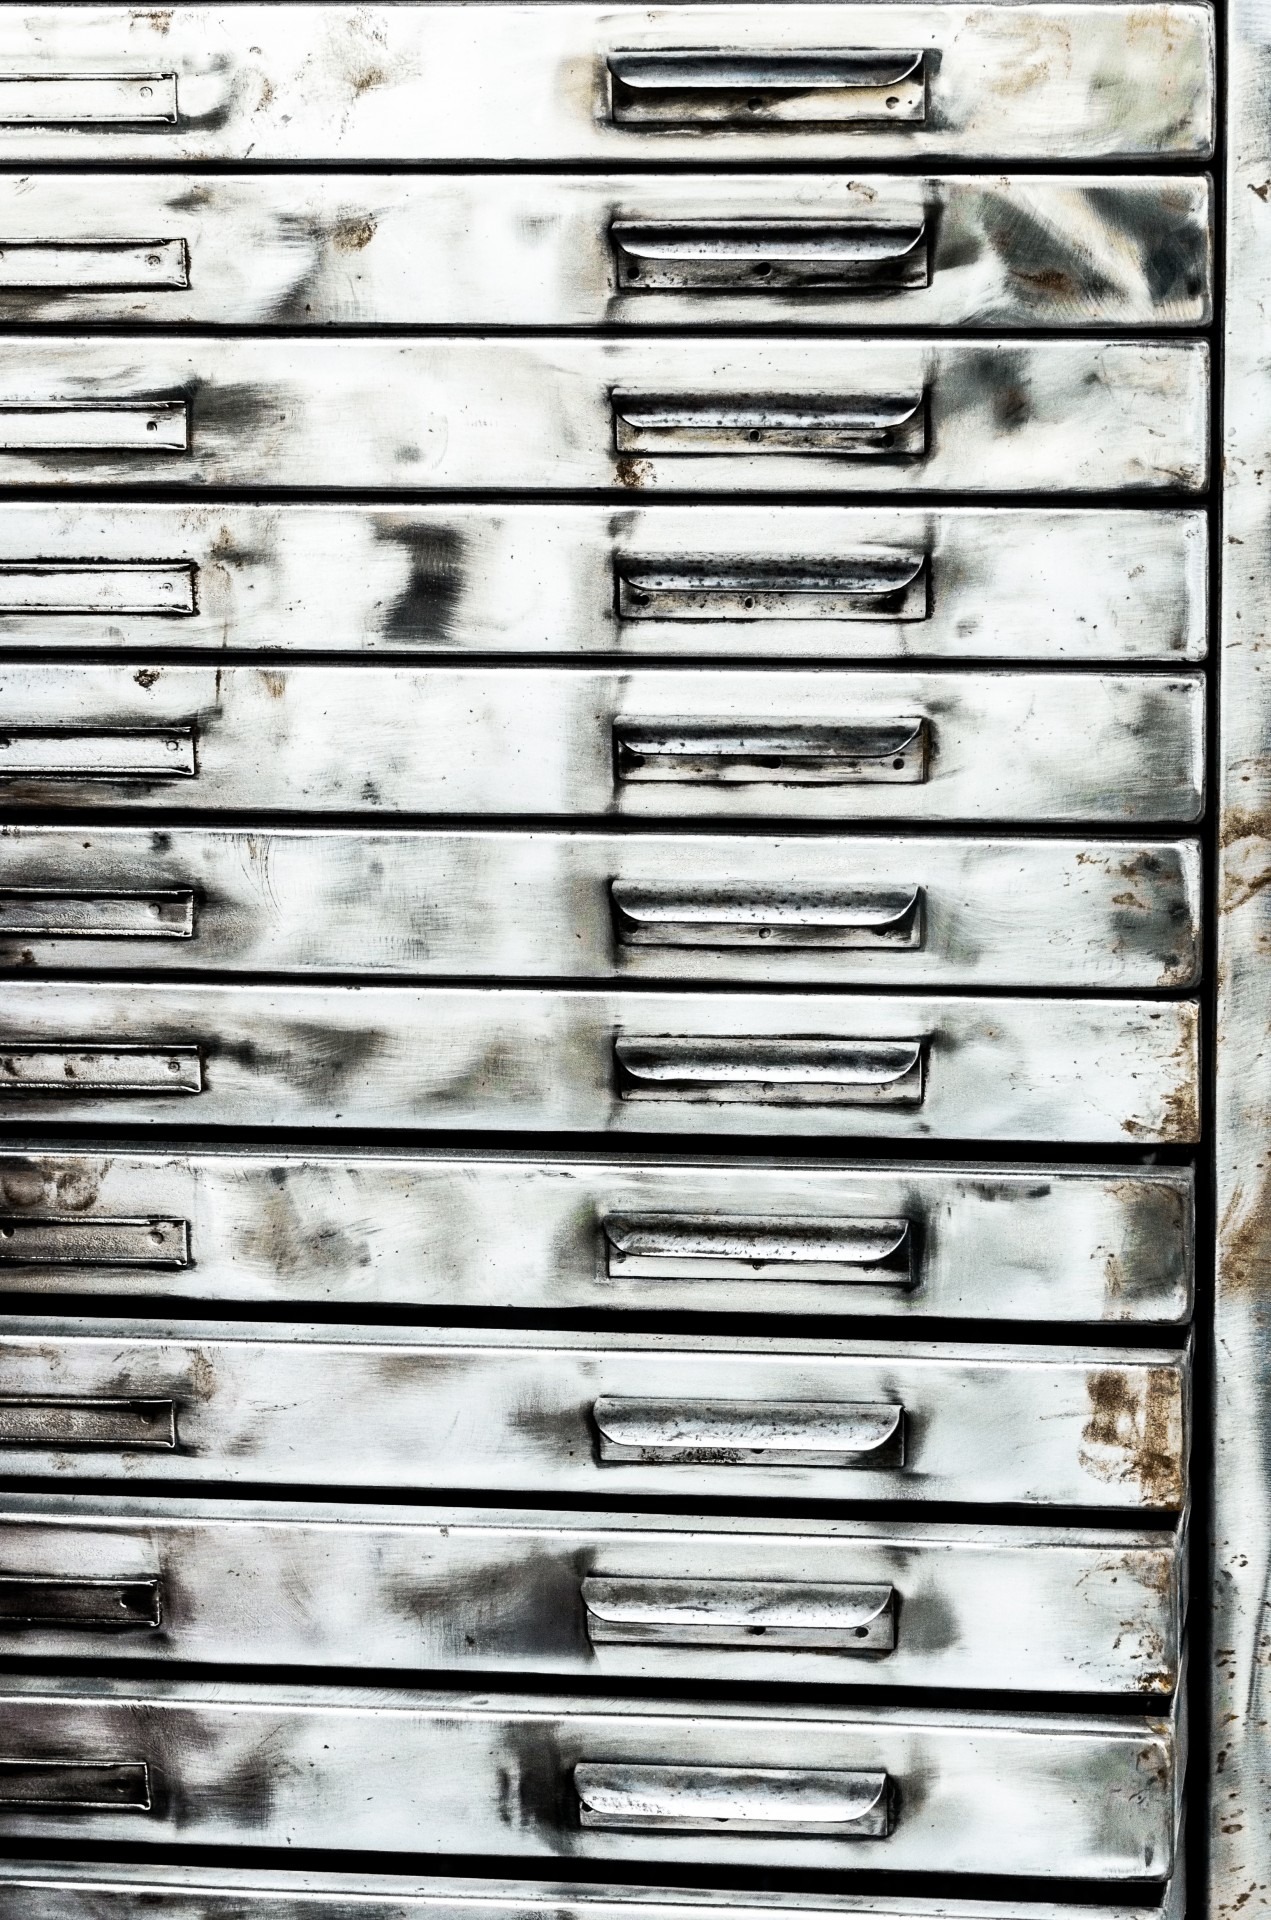
wood, pattern, line, metal, business, furniture, material, close up, trade, drawers, iron, taste